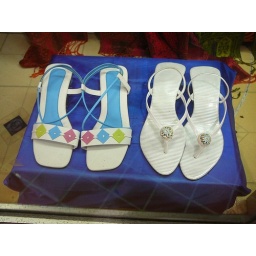
A dress shop in Langley Park. Nameless Yeast posted a shot of this same window on his photostream.